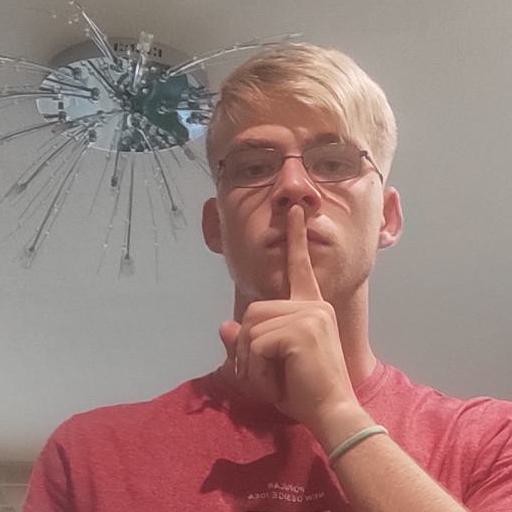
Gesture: mute